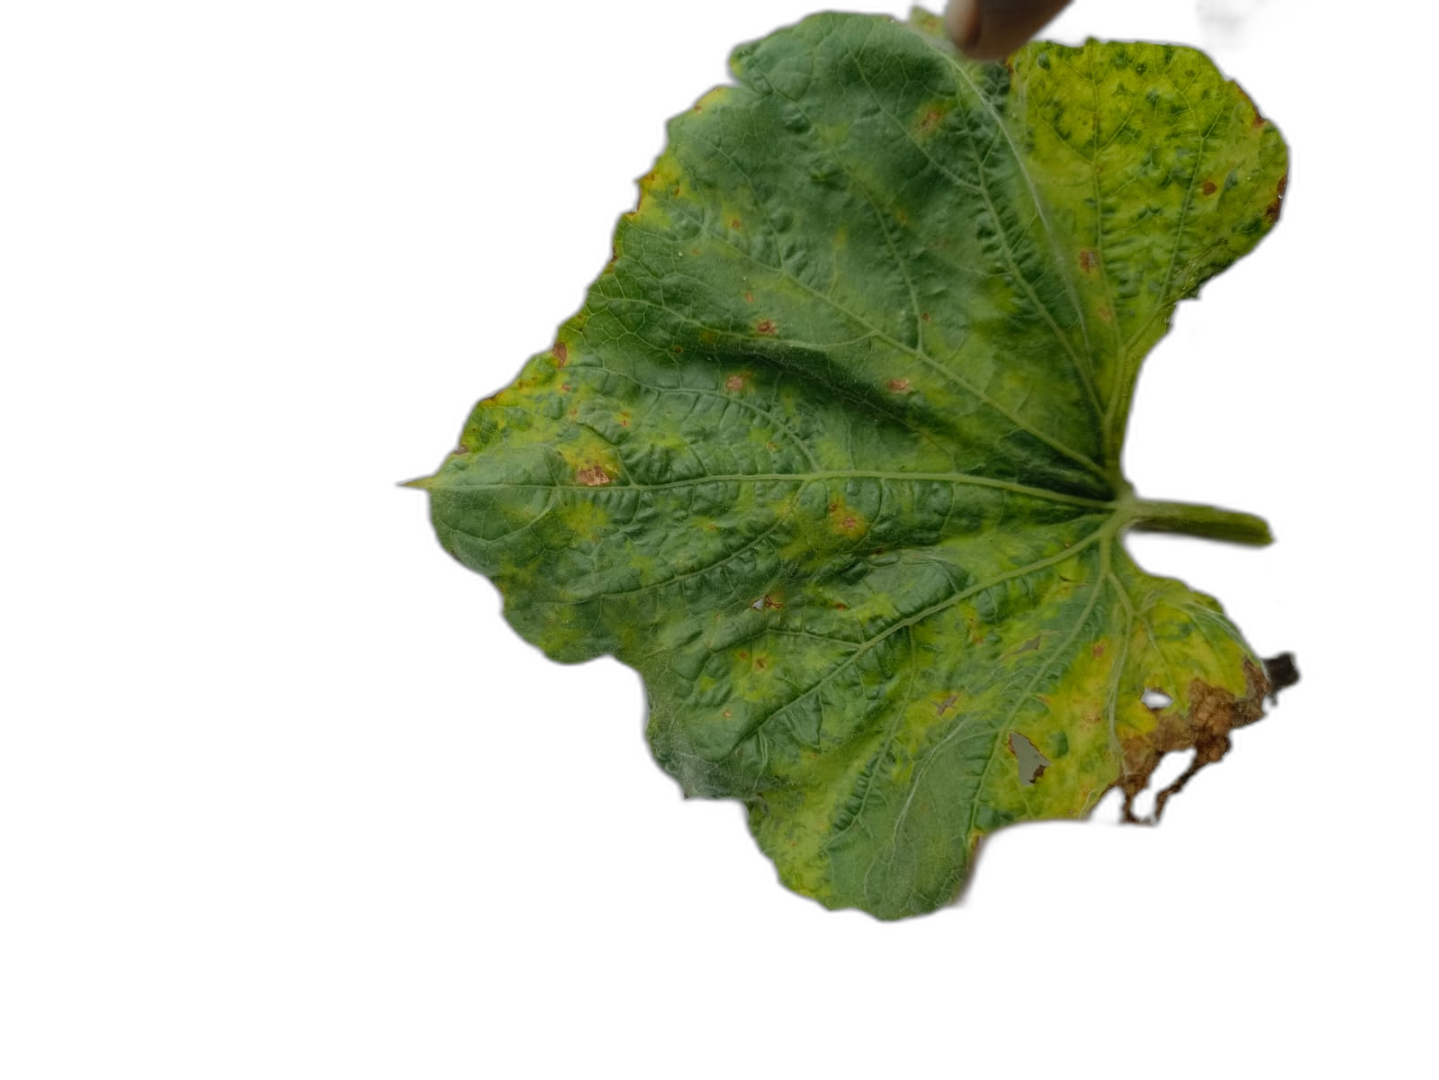
Crop: Bottle Gourd
Label: Anthracnose